Swami Prabhavananda

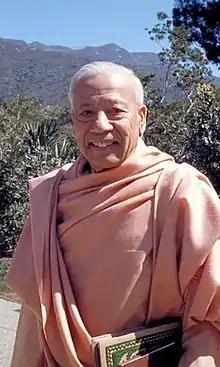
At the Santa Barbara Vedanta Temple

Swami Prabhavananda (26 December 1893 – 4 July 1976) was an Indian philosopher, monk of the Ramakrishna Order, and religious teacher. He moved to America in 1923 to take up the role of assistant minister in the San Francisco Vedanta Society. In 1928 he was the minister of a small group in Portland, OR, but in 1930 he founded the Vedanta Society of Southern California. The Swami spent the rest of his life there, writing and collaborating with some of the most distinguished authors and intellectuals of the time, including Aldous Huxley, Christopher Isherwood, and Gerald Heard.